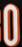
Number: 0